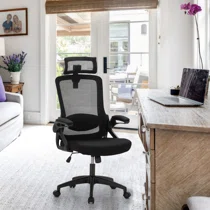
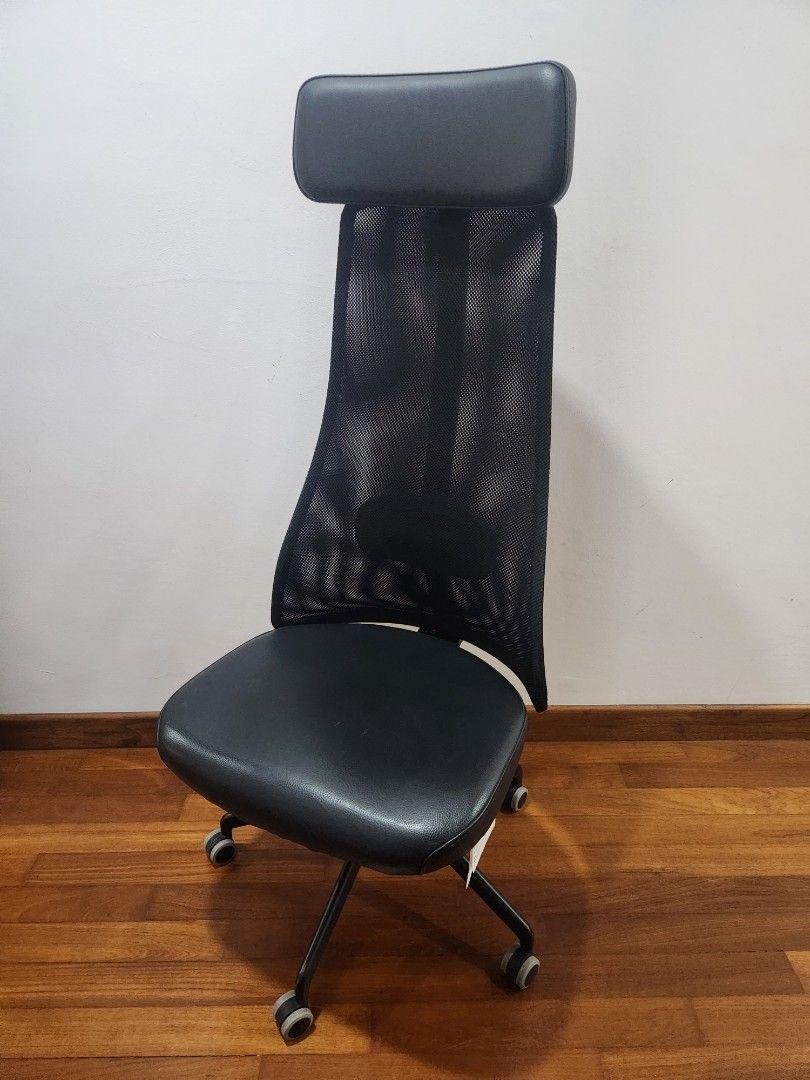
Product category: items_chair
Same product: no